Kenn Borek Air

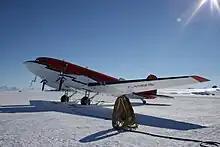
Basler BT-67 at Williams Field, Antarctica

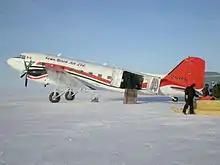
Loading at Cambridge Bay

, Kenn Borek Air has the following aircraft registered with Transport Canada.